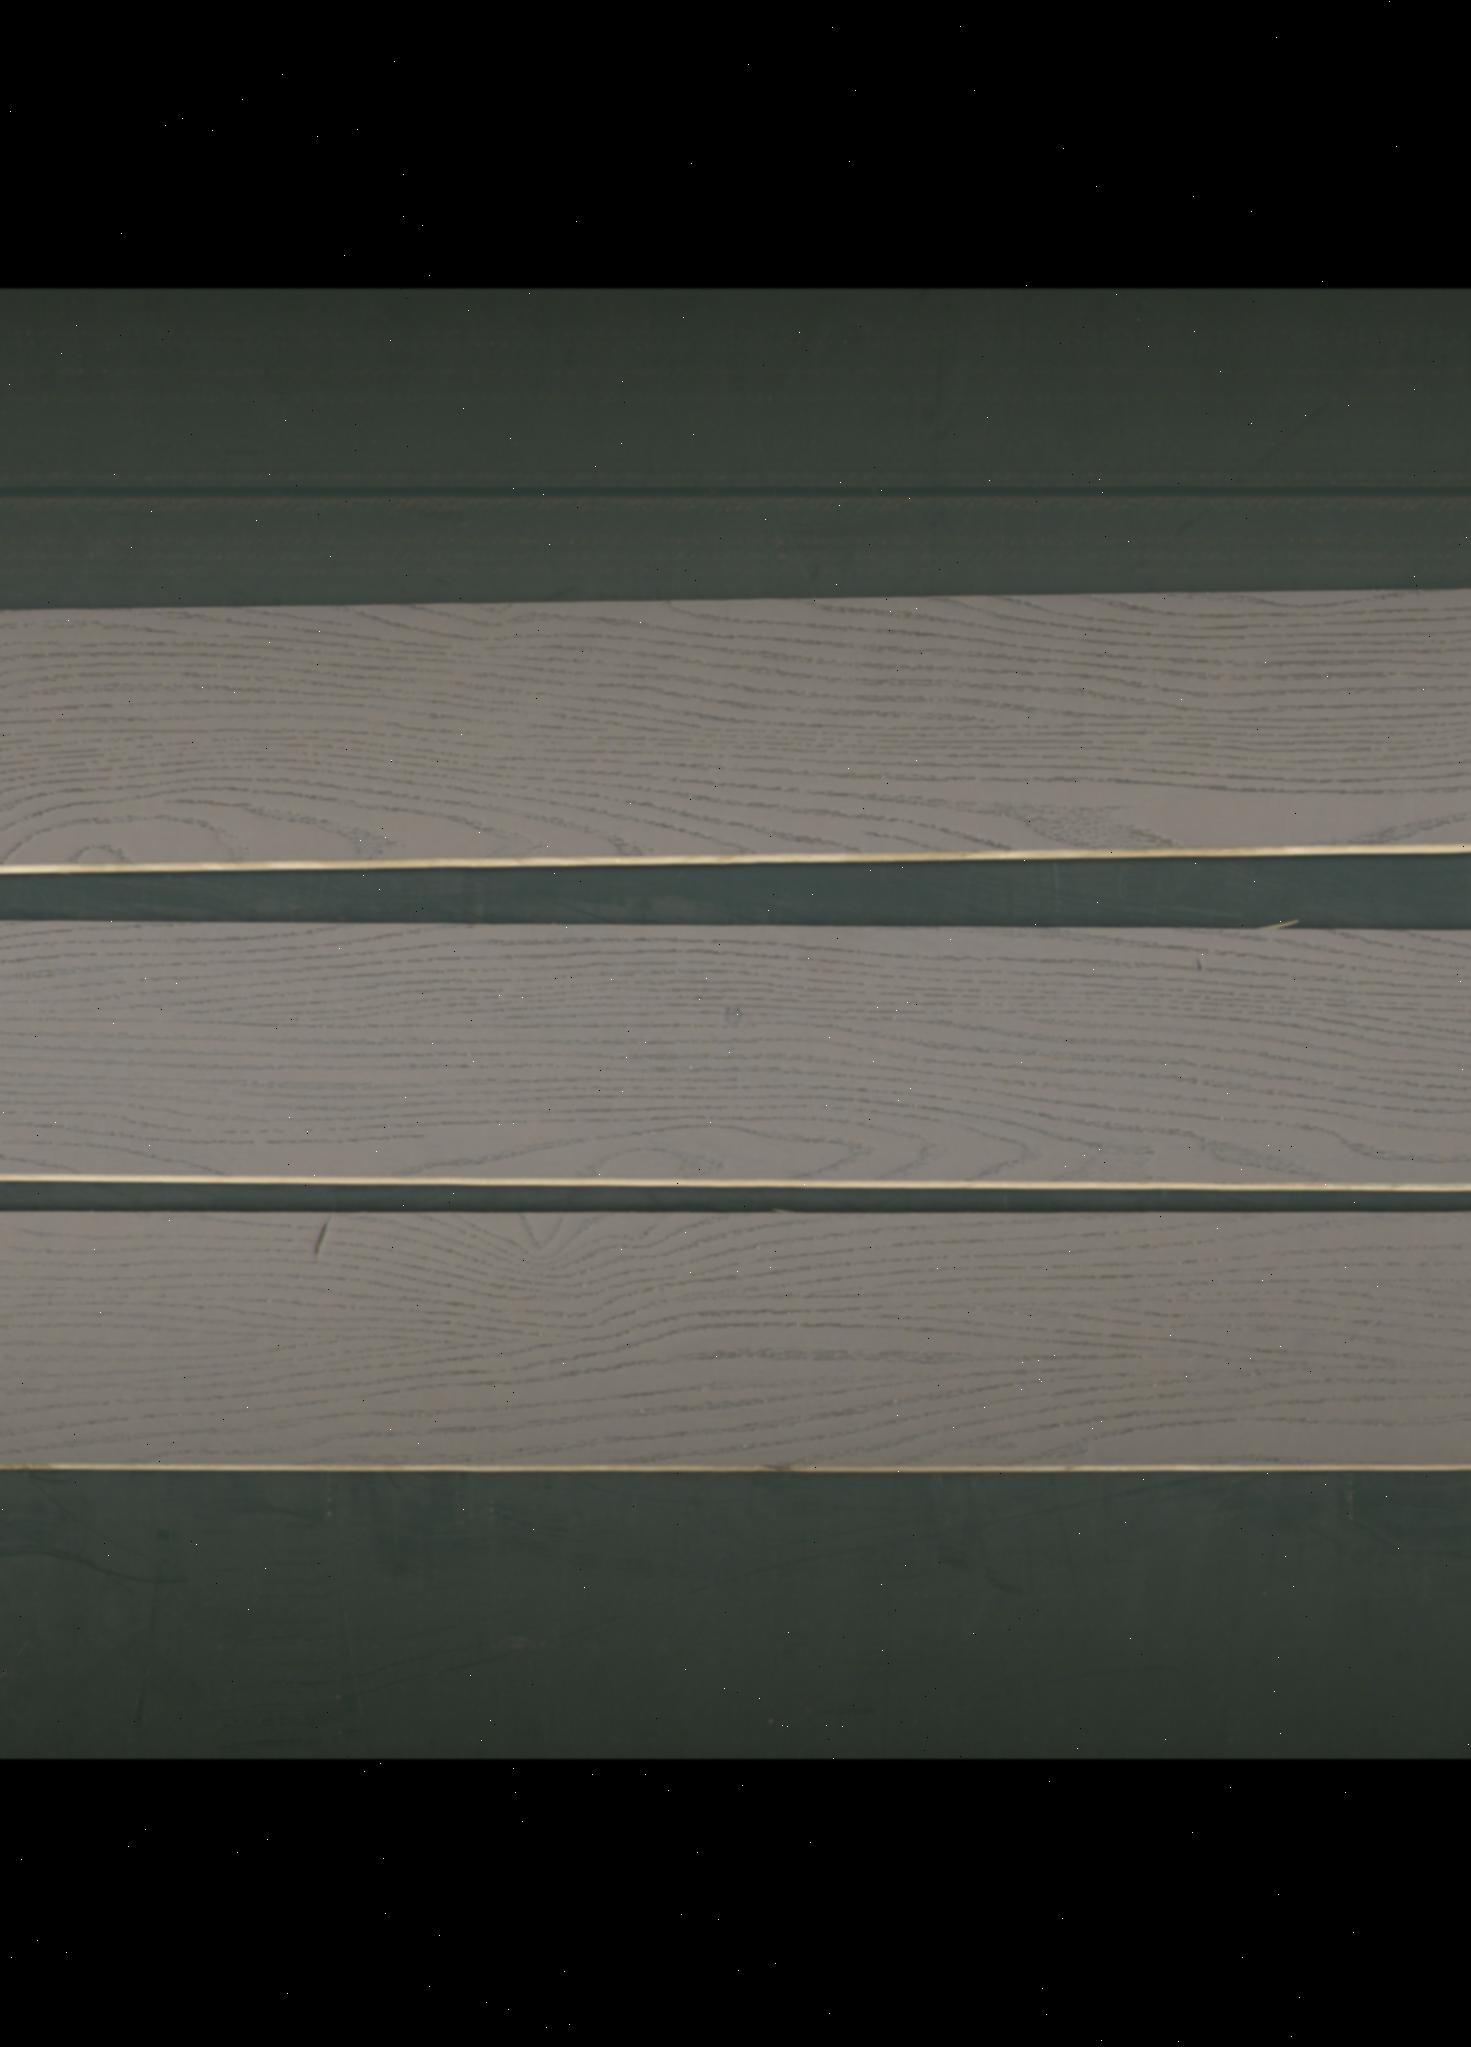
Label: mixers